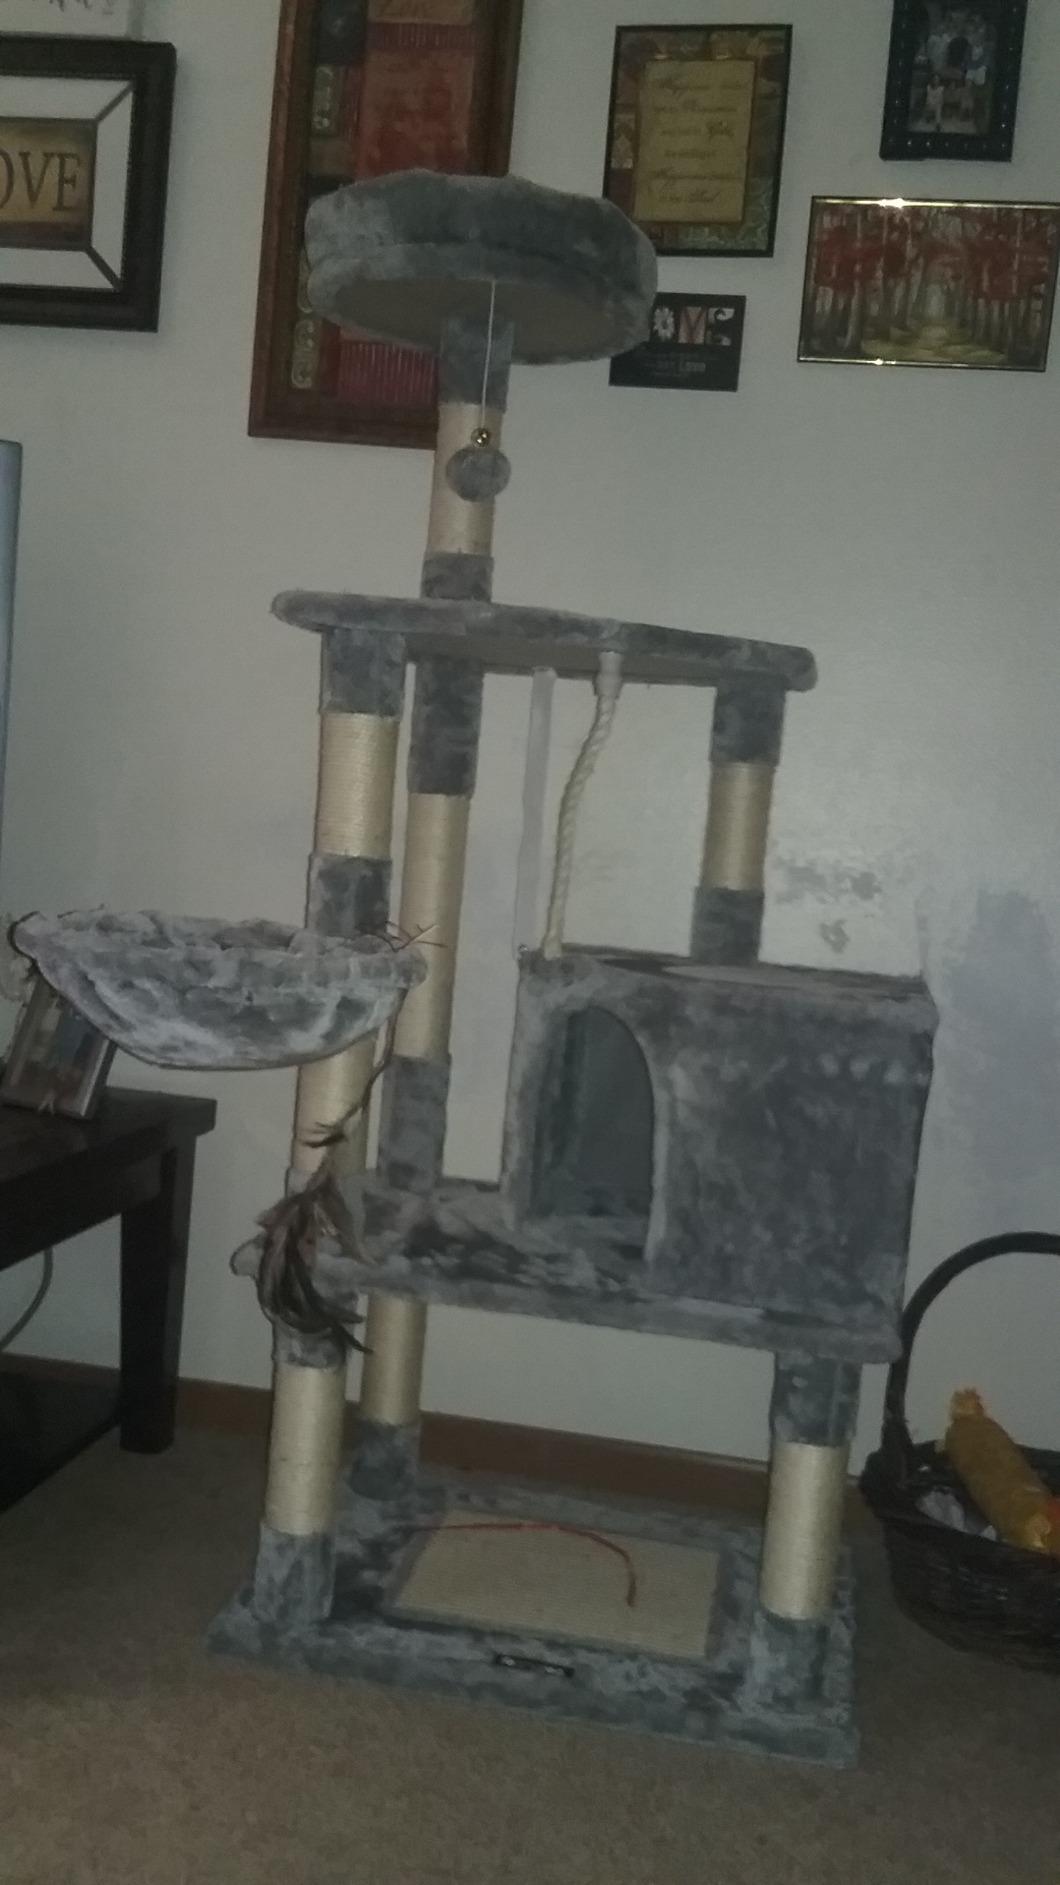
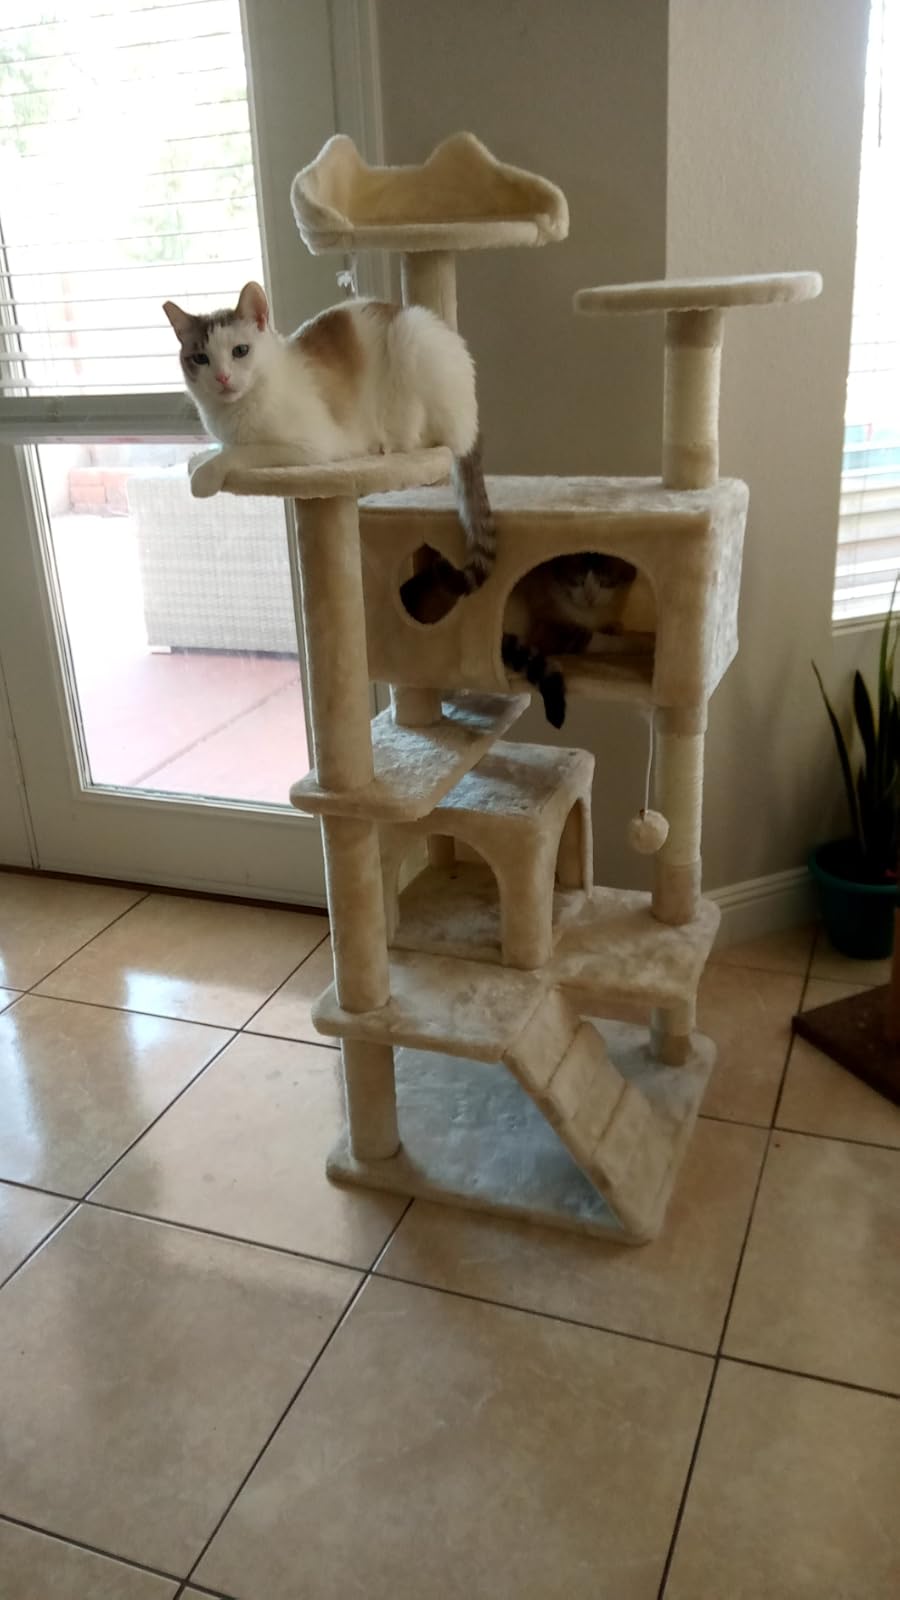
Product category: items_cat tree
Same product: no